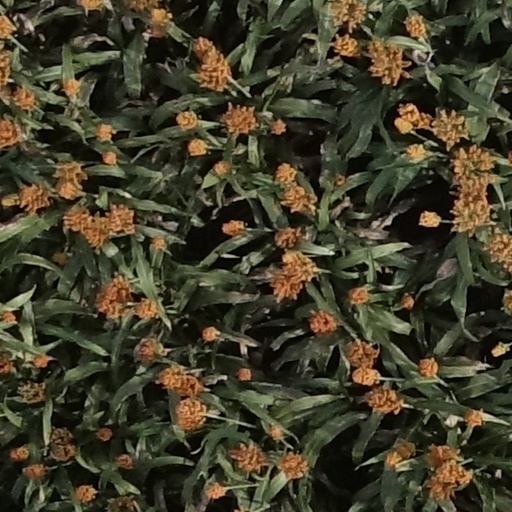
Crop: sorghum